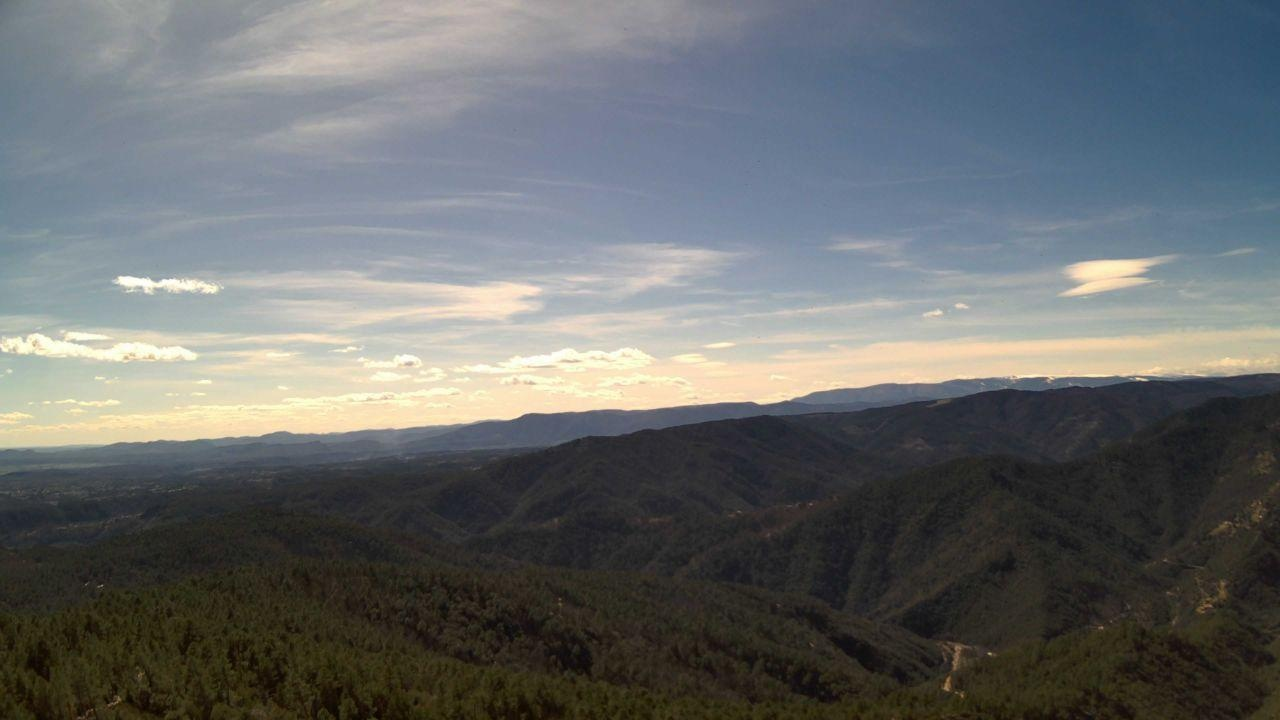
Fire: no
Smoke: no